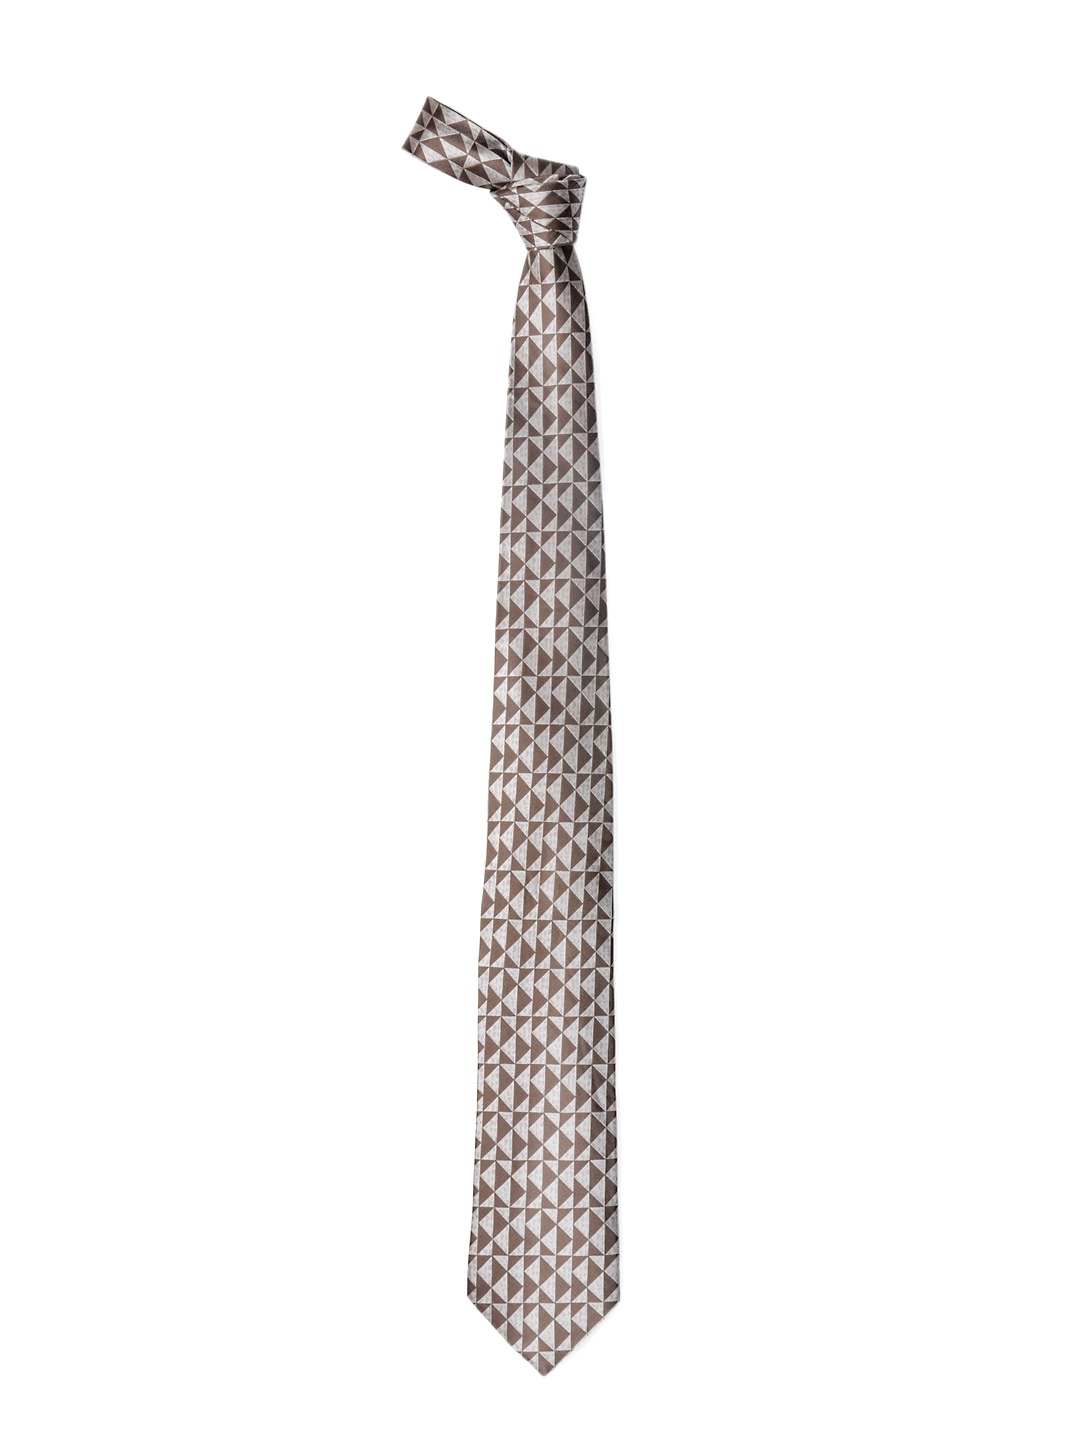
Hakashi Men Brown Tie
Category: Accessories / Ties / Ties
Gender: Men
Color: Brown
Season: Summer 2017
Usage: Casual